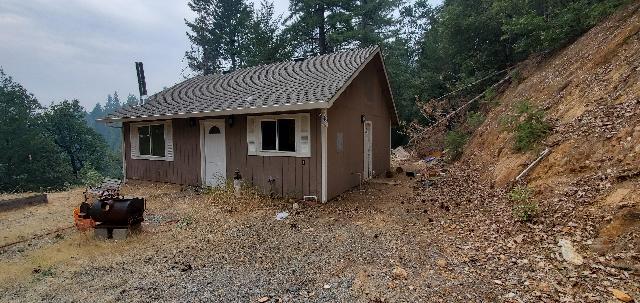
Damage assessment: no_damage